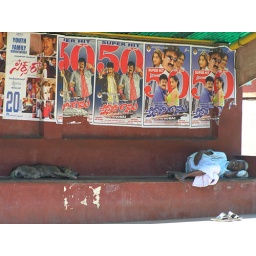
Old man and a dog relaxing under the bus stop roof